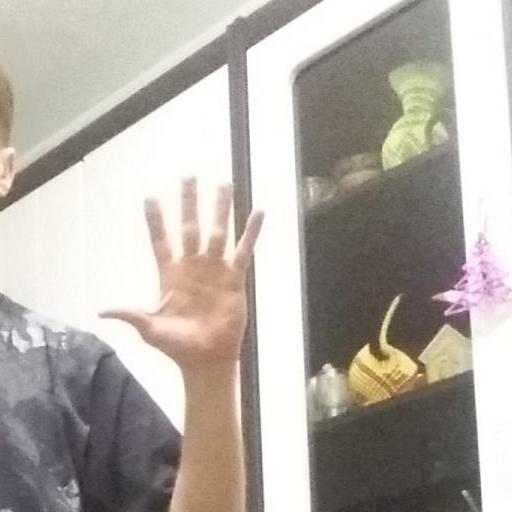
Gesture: palm